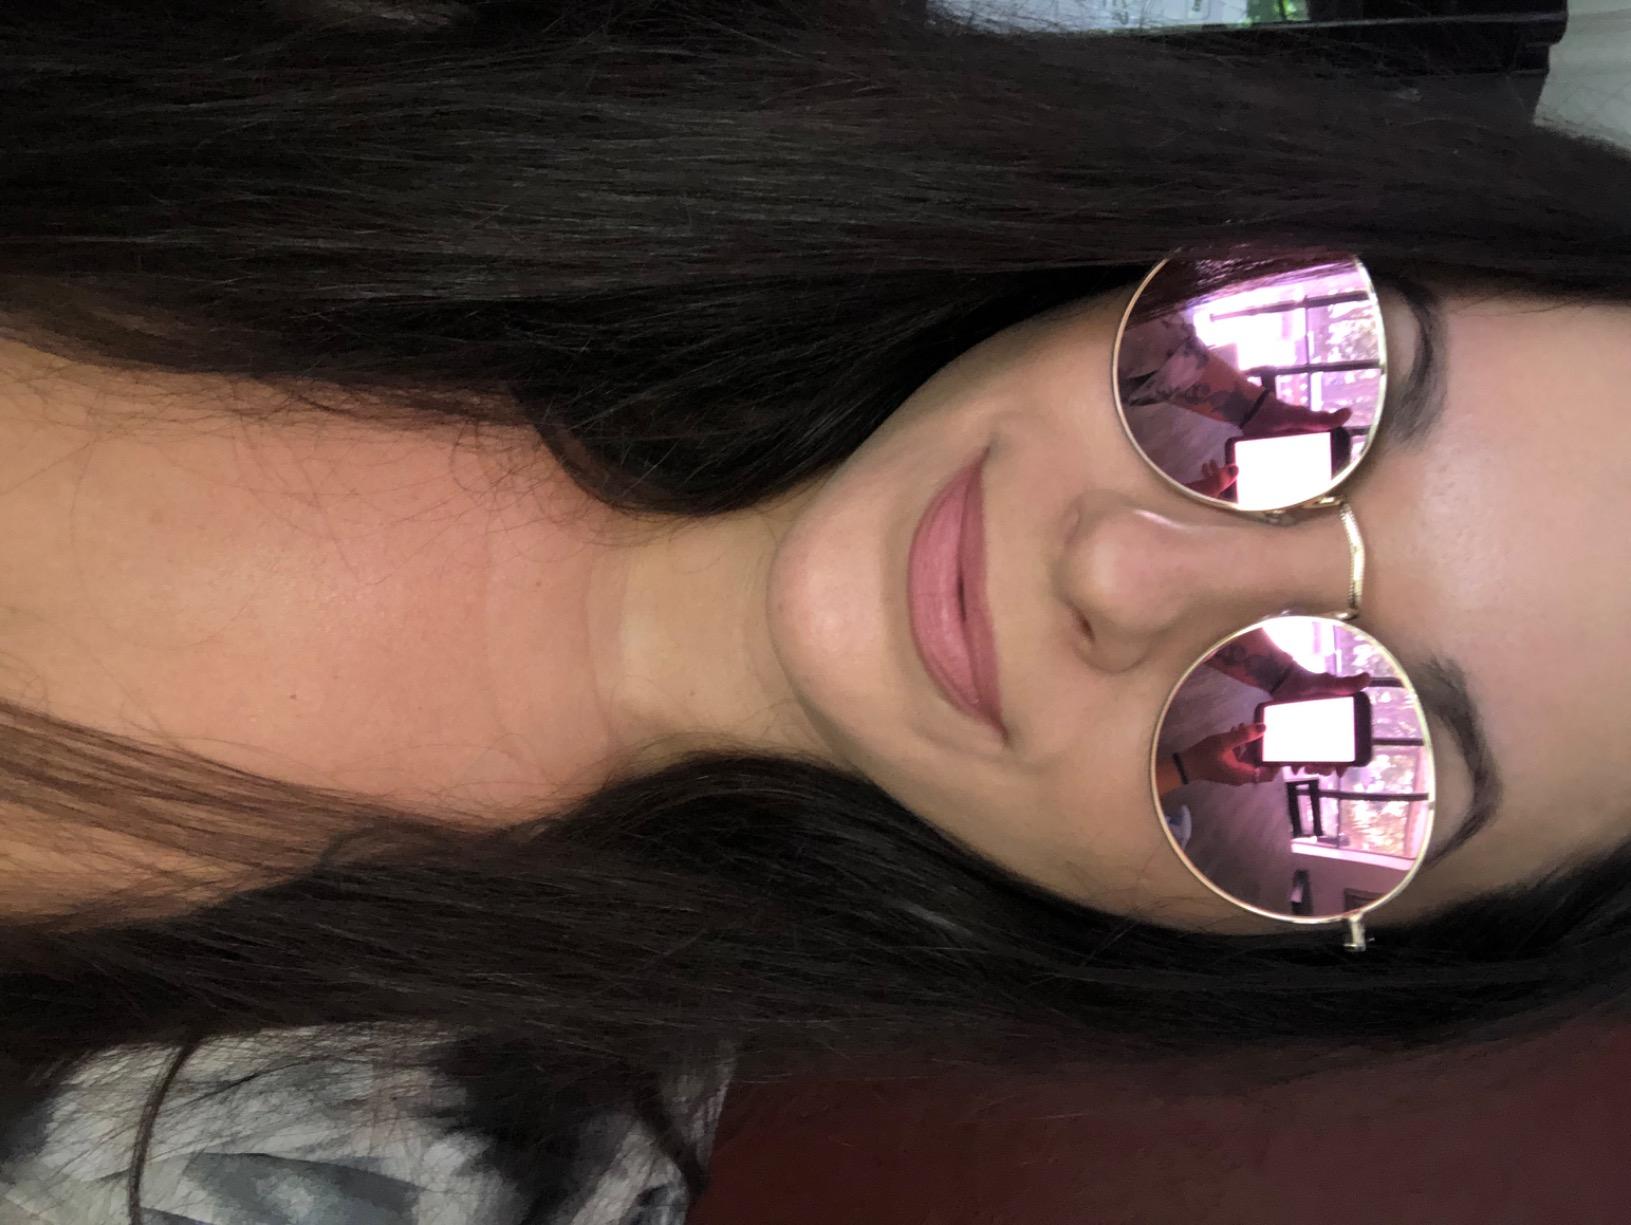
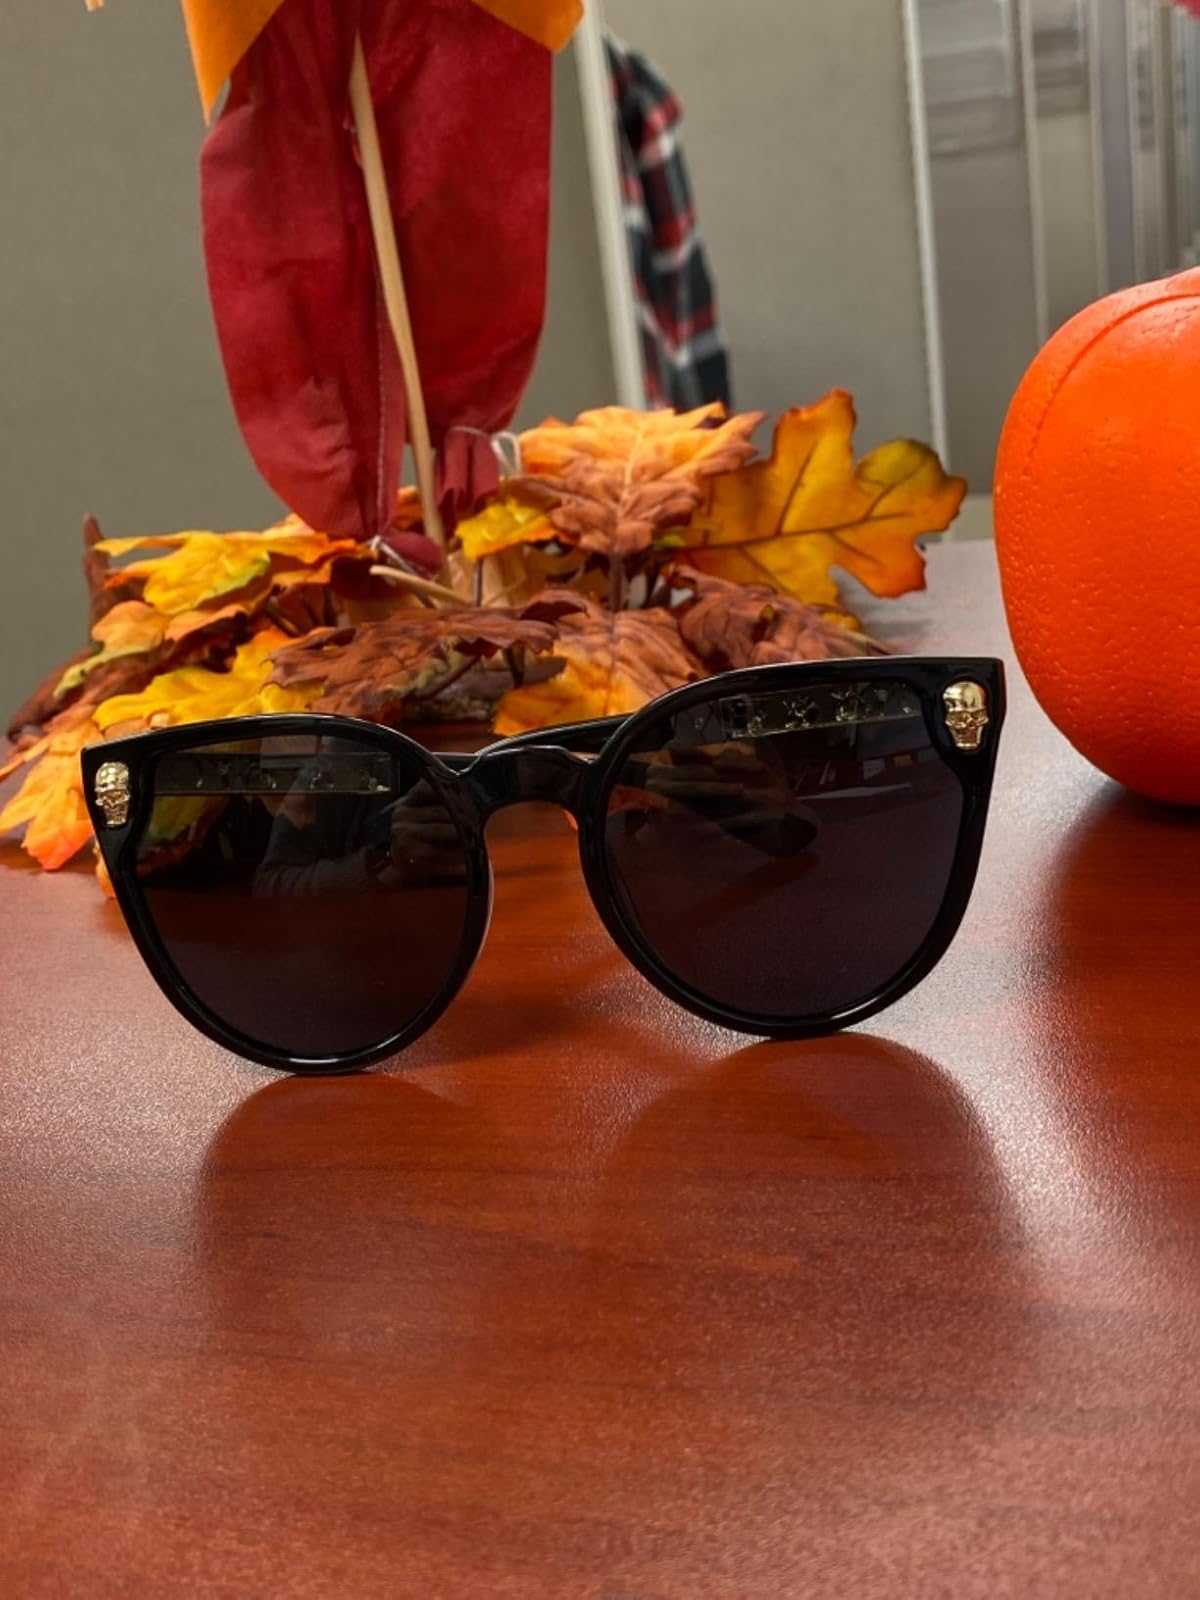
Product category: accessories_sunglasses
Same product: no